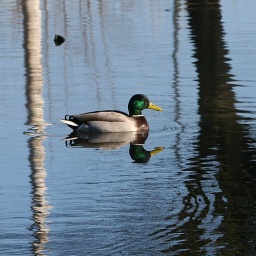
A duck swimming in the reflective waters of the lake in Cannon Hill Park, Birmingham, England.